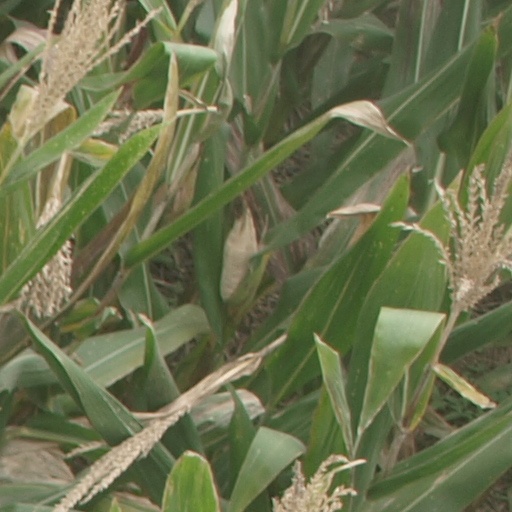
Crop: maize; corn